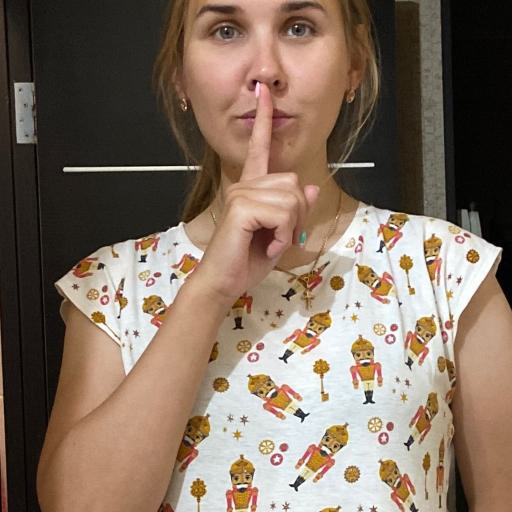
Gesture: mute